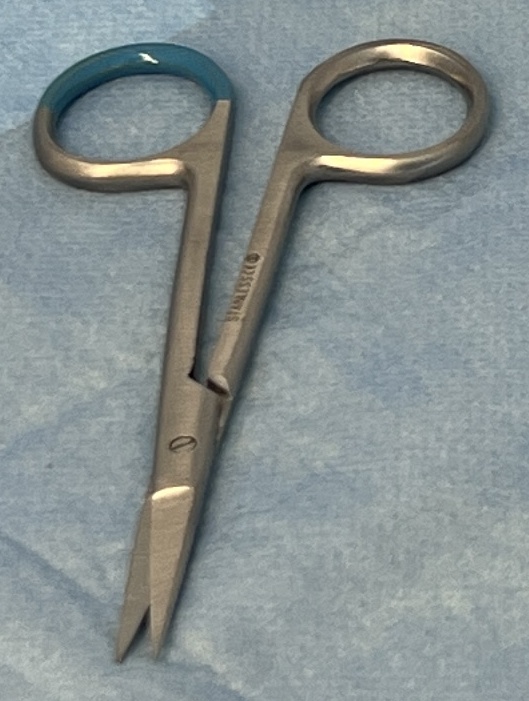
Hinged instrument state: open